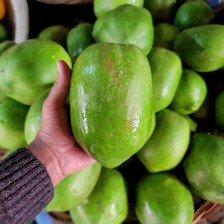
Label: others